Guinevere

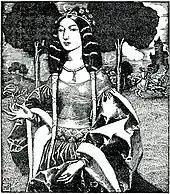

In one of the Welsh Triads (', no. 56), the 13th-century series of texts based on the earlier oral tales of the bards of Wales, there are three Gwenhwyfars married to King Arthur. The first is the daughter of Cywryd of Gwent, the second of Gwythyr ap Greidawl (a supernatural figure), and the third of Gawr ("the Giant"). In a variant of another Welsh Triad (', no. 54), only the daughter of Gogfran Gawr is mentioned. There was once a popular folk rhyme known in Wales concerning Gwenhwyfar: ""Gwenhwyfar ferch Ogrfan Gawr / Drwg yn fechan, gwaeth yn fawr" (Gwenhwyfar, daughter of Ogrfan Gawr / Bad when little, worse when great)." An echo of the giantess-Guinevere tradition appears in local folklore regarding the Queen's Crag boulder at Simonburn in England.